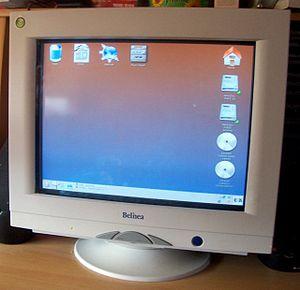
Un écran d'ordinateur est un périphérique de sortie vidéo d'ordinateur. Il affiche les images générées par la carte graphique de l'ordinateur. Grâce au taux de rafraîchissement d'écran élevé, il permet de donner l’impression de mouvement. Il permet donc de travailler agréablement, de visionner de la vidéo, des films, de jouer à des jeux vidéo, de saisir des textes etc.
Belinea est une marque d'écran d'ordinateur produit par MAXDATA et vendu principalement en Europe. Ce nom est apparu pour la première fois en 1991. Les écrans Belinea sont connus pour leur apparence unique avec un bouton POWER bleu et trois boutons de contrôle des paramètres de l'écran de couleur gris. Les noms des modèles sont habituellement un triplet de nombres à deux chiffres.